USS Boreas

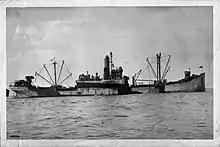
USS "Boreas". Photograph by SC3 Barney Nowicki

The average load of the USS "Boreas" was valued at $917,280, with a maximum individual load value of $1,077,961 and a minimum individual load value of $688,001. The value of the Boreas cargo of fresh, frozen and dry stores for the entire period amounted to the sum total of $25,028,288. A further breakdown of cargo delivered reveals the following: